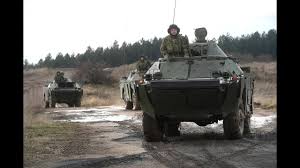
Label: BTR